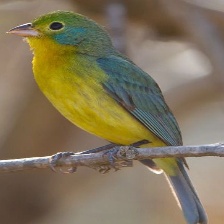
Species: ORANGE BRESTED BUNTING
Scientific name: PASSERINA LECLANCHERII
ImageNet parent category: indigo_bunting